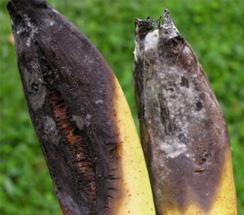
Plant: Banana
Disease: banana cigar end rot